Testbed aircraft

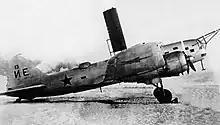
DB-3 testbed aeroplane of TsAGI for laminar wing profiles research (1940)

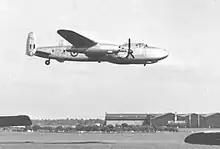
Sapphire turbojet engine fitted to an Avro 691 Lancastrian testbed (outer position), June 1954

A testbed aircraft is an aeroplane, helicopter or other kind of aircraft intended for flight research or testing the aircraft concepts or on-board equipment. These could be specially designed or modified from serial production aircraft.